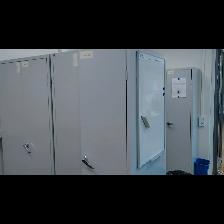
Label: NonHuman